Geostationary Operational Environmental Satellite

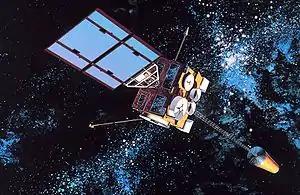
GOES-8, a decommissioned weather satellite.

The Geostationary Operational Environmental Satellite (GOES), operated by the United States' National Oceanic and Atmospheric Administration (NOAA)'s National Environmental Satellite, Data, and Information Service division, supports weather forecasting, severe storm tracking, and meteorology research. Spacecraft and ground-based elements of the system work together to provide a continuous stream of environmental data. The National Weather Service (NWS) and the Meteorological Service of Canada use the GOES system for their North American weather monitoring and forecasting operations, and scientific researchers use the data to better understand land, atmosphere, ocean, and climate dynamics.